Shape Your Future

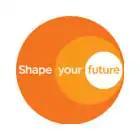
Shape Your Future Logo

Shape Your Future is an Oklahoma-based community health education intervention founded in 2011. It is designed to help Oklahomans eat better, move more and give up smoking. Shape Your Future works with partners and grantees across the state help in an attempt to make Oklahoma an overall healthier place. The organization is also focused on creating healthy living and working environments.